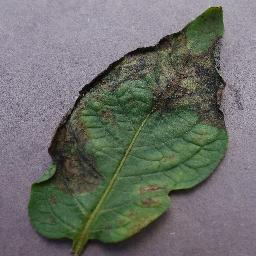
Label: Potato___Late_blight